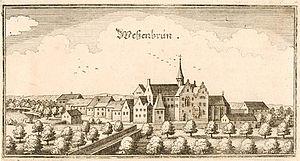
Wessobrunn est une municipalité du district de Weilheim-Schongau, en Haute-Bavière, Allemagne. Sa notoriété est due, d'une part à la prière de Wessobrunn, écrite en haut-allemand en 814, d'autre part au monastère qui abritait une des plus célèbres écoles de stucateurs baroques de l'Allemagne du Sud. L'École de Wessobrunn était réputée dans l'Europe entière.